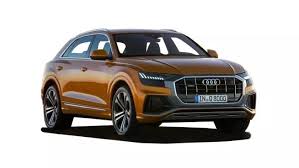
Label: noambulance